Indefatigable-class battlecruiser

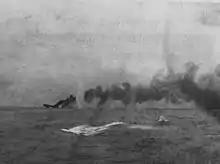
"Indefatigable" sinking in the distance at the Battle of Jutland

After "Indefatigable"s loss "New Zealand" shifted her fire to "Von der Tann" in accordance with Beatty's standing instructions. The range had grown too far for accurate shooting so Beatty altered course four points to port to close the range again between 16:12 and 16:15. By this time the 5th Battle Squadron of four s had close up and was engaging "Von der Tann" and "Moltke". At 16:23 a shell from hit near "Von der Tann"s rear turret and started a fire among the practice targets stowed there that completely enveloped the ship and caused "New Zealand" to shift fire to "Moltke". At 16:30 the light cruiser , scouting in front of Beatty's ships, spotted the lead elements of the High Seas Fleet charging north at top speed. Three minutes later she sighted the topmasts of Vice-Admiral Reinhard Scheer's battleships, but did not transmit a message to Beatty for another five minutes. Beatty continued south for another two minutes to confirm the sighting himself before ordering a sixteen-point turn to starboard in succession. "New Zealand", last ship in the fleet, turned prematurely to stay outside the range of the oncoming battleships. During the entire 'Run to the South' she was hit only once, in 'Y' turret by a 28 cm shell with little effect.